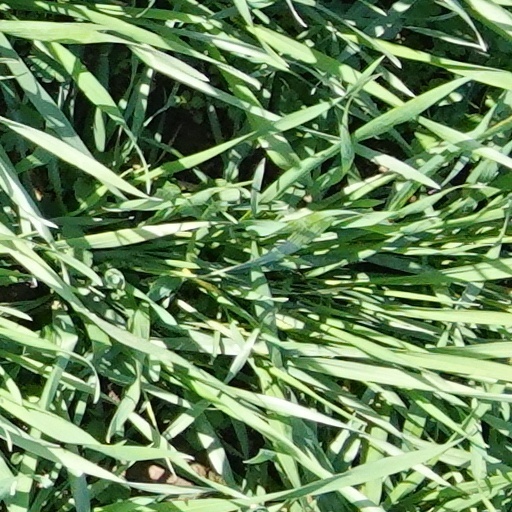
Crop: wheat